Leven Rambin

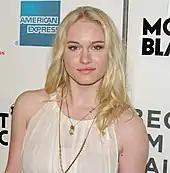
Rambin at the premiere of "War, Inc." at the 2008 Tribeca Film Festival

Rambin started her career aged 13, as a series regular on ABC's "All My Children" from 2004 to 2008, playing the role of Lily Montgomery, the autistic daughter of Jackson Montgomery, played by Walt Willey. It was announced that Rambin had been cast in another role on "All My Children", playing the street-smart but lovable older half sister of Lily Montgomery, Ava Benton, where the role only lasted for two consecutive years. Rambin was the only actress from "All My Children" to be nominated for the 33rd Annual Daytime Awards and 34th Annual Daytime Emmy Awards. She was nominated for Outstanding Younger Actress in a Drama Series for her roles of Lily Montgomery and Ava Benton. She later appeared on an episode of "".